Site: brandenburg
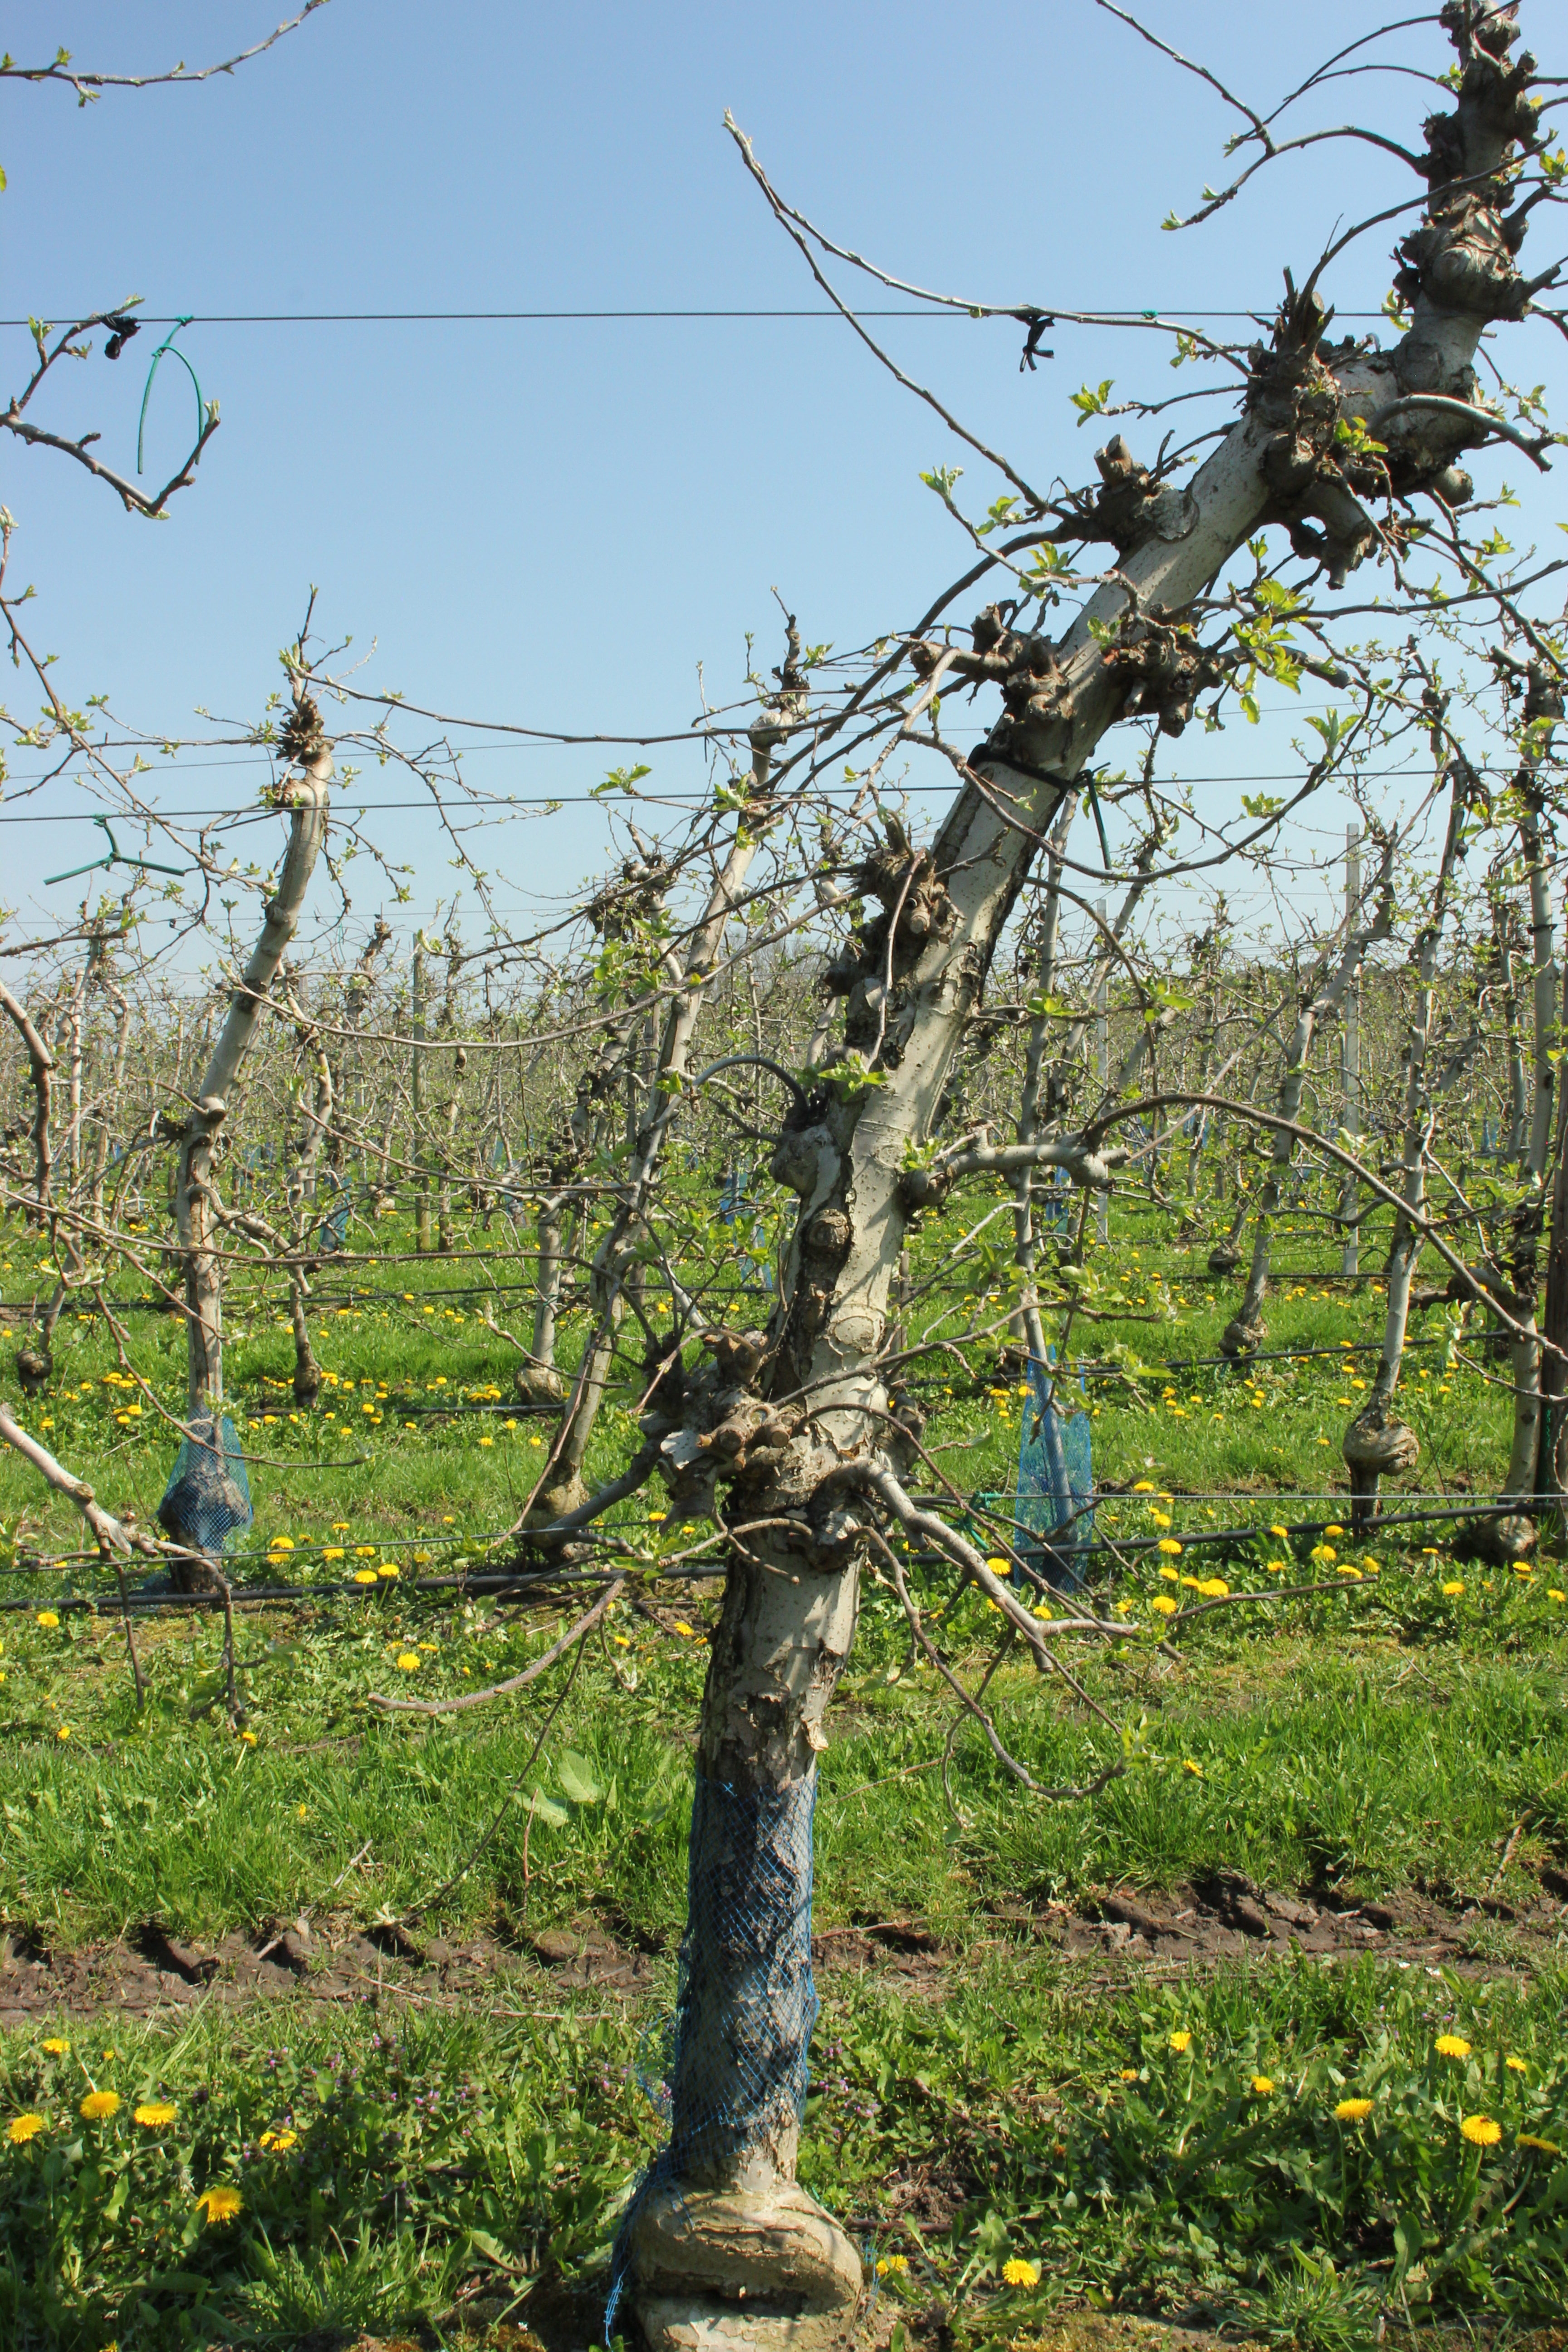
Growth stage (BBCH 56): Inflorescence emergence